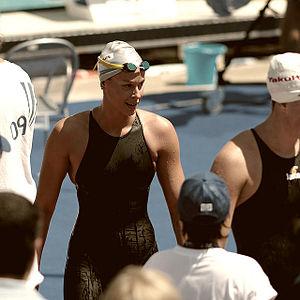
La nageuse italienne Federica Pellegrini durant les Championnats du monde de natation 2009, Rome, Italie.
Federica Pellegrini est une nageuse italienne spécialiste des épreuves de nage libre.